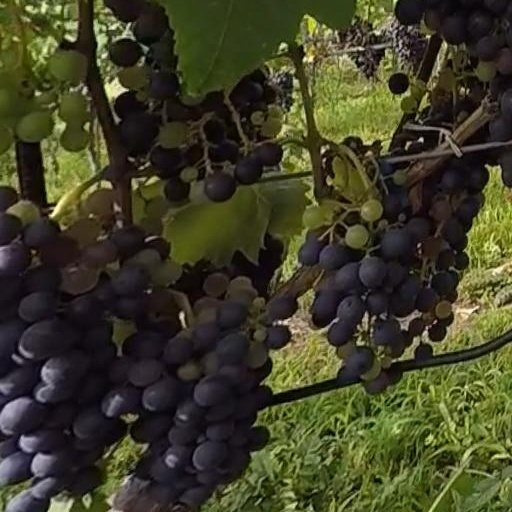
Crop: grape